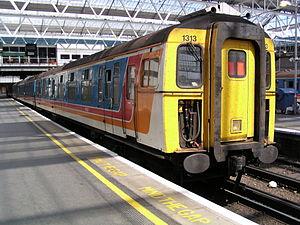
Les unités électriques Class 458 sont des automotrices de banlieue Britannique construites par Alsthom à Washwood Heath entre 1998 et 2000. Elles ont été mises en service en 2000 pour remplacer les rames vieillissantes datant des années 50 et 60 en fin de vie afin de renouveler le parc de trains de banlieue de la région Sud-ouest de la capitale Londonienne. Les 30 unités de 4 voitures font partie de la famille de Trains Juniper d'Alstom, qui comprend également les Classes 334 et 460.
Les Class 444 désiro ou 5DES sont des automotrices électriques régional a grande vitesse construites en Australie par Siemens entre 2002 et 2004, mises en service à partir de 2004. Commandées à quarante-cinq exemplaires par South West Trains, ces unités ont été construites dans le but de parcourir de longues distances à une vitesse élevée entre la capitale et les grandes villes du Sud-Ouest de l'Angleterre. L'entrée en service de ces nouvelles unités était nécessaire pour renouveler le parc de trains de banlieue du réseau sud-ouest de Londres et remplacer les ancienne rames plus que quarantenaires ayant largement fait leurs temps. La Class 444 fait également partie de la famille des trains Désiro UK qui comprend les classes 185, 350, 360, 380 et 450.